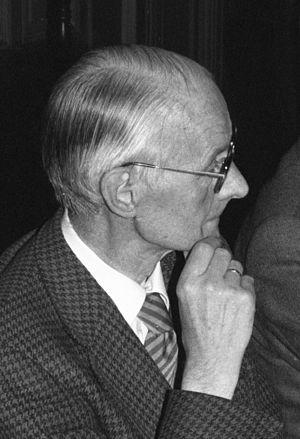
Joseph Marechal, historien et archiviste belge (1911-1993)